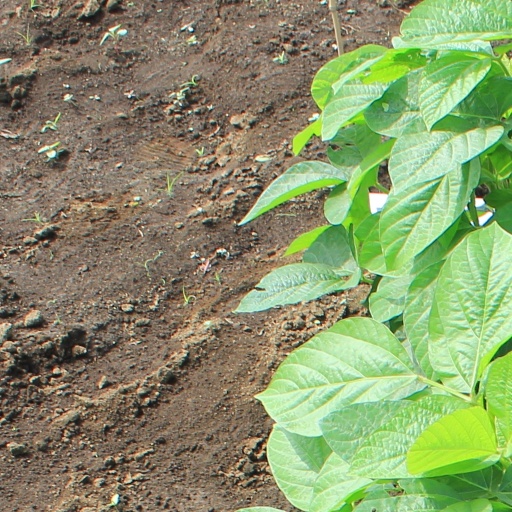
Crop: soybean